Child labour in Bangladesh

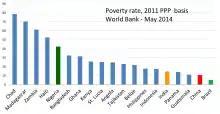
2014 Poverty rate chart Chad Haiti Nigeria Bangladesh Kenya Indonesia India China Brazil based on World Bank new 2011 PPP benchmarks

Poverty is widely recognised and acknowledged as the primary cause of child labour. The link between poverty and child labour is supported by efforts of international organizations, such as the ILO and the United Nations, to reduce child labour through poverty reduction policies. There is a strong negative correlation between the income level of a country and the incidence rate of child labour. An increase of $0–$500 per capita income to $500–$1000 per capita income can lead to a decrease in child labour incidence rate from 30%–60% to 10%–30%. Although the annual per capita income of Bangladesh has been increasing, around 9–13% of the total labour force in Bangladesh still consists of children aged 5–14. In a 2013 statistical report, UNICEF estimates that around 43.3% of the population in Bangladesh is currently living below the international poverty line.